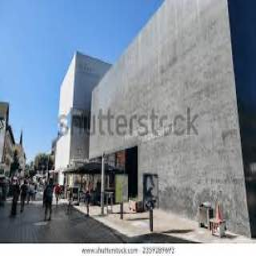
Kunstmuseum Liechtenstein